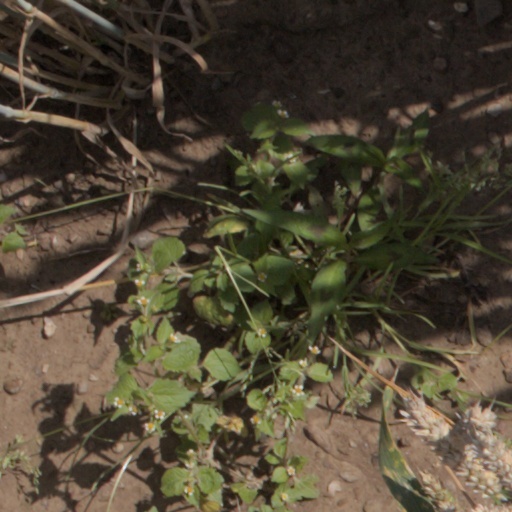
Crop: wheat